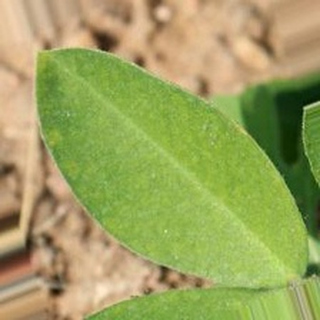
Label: healthy_groundnut